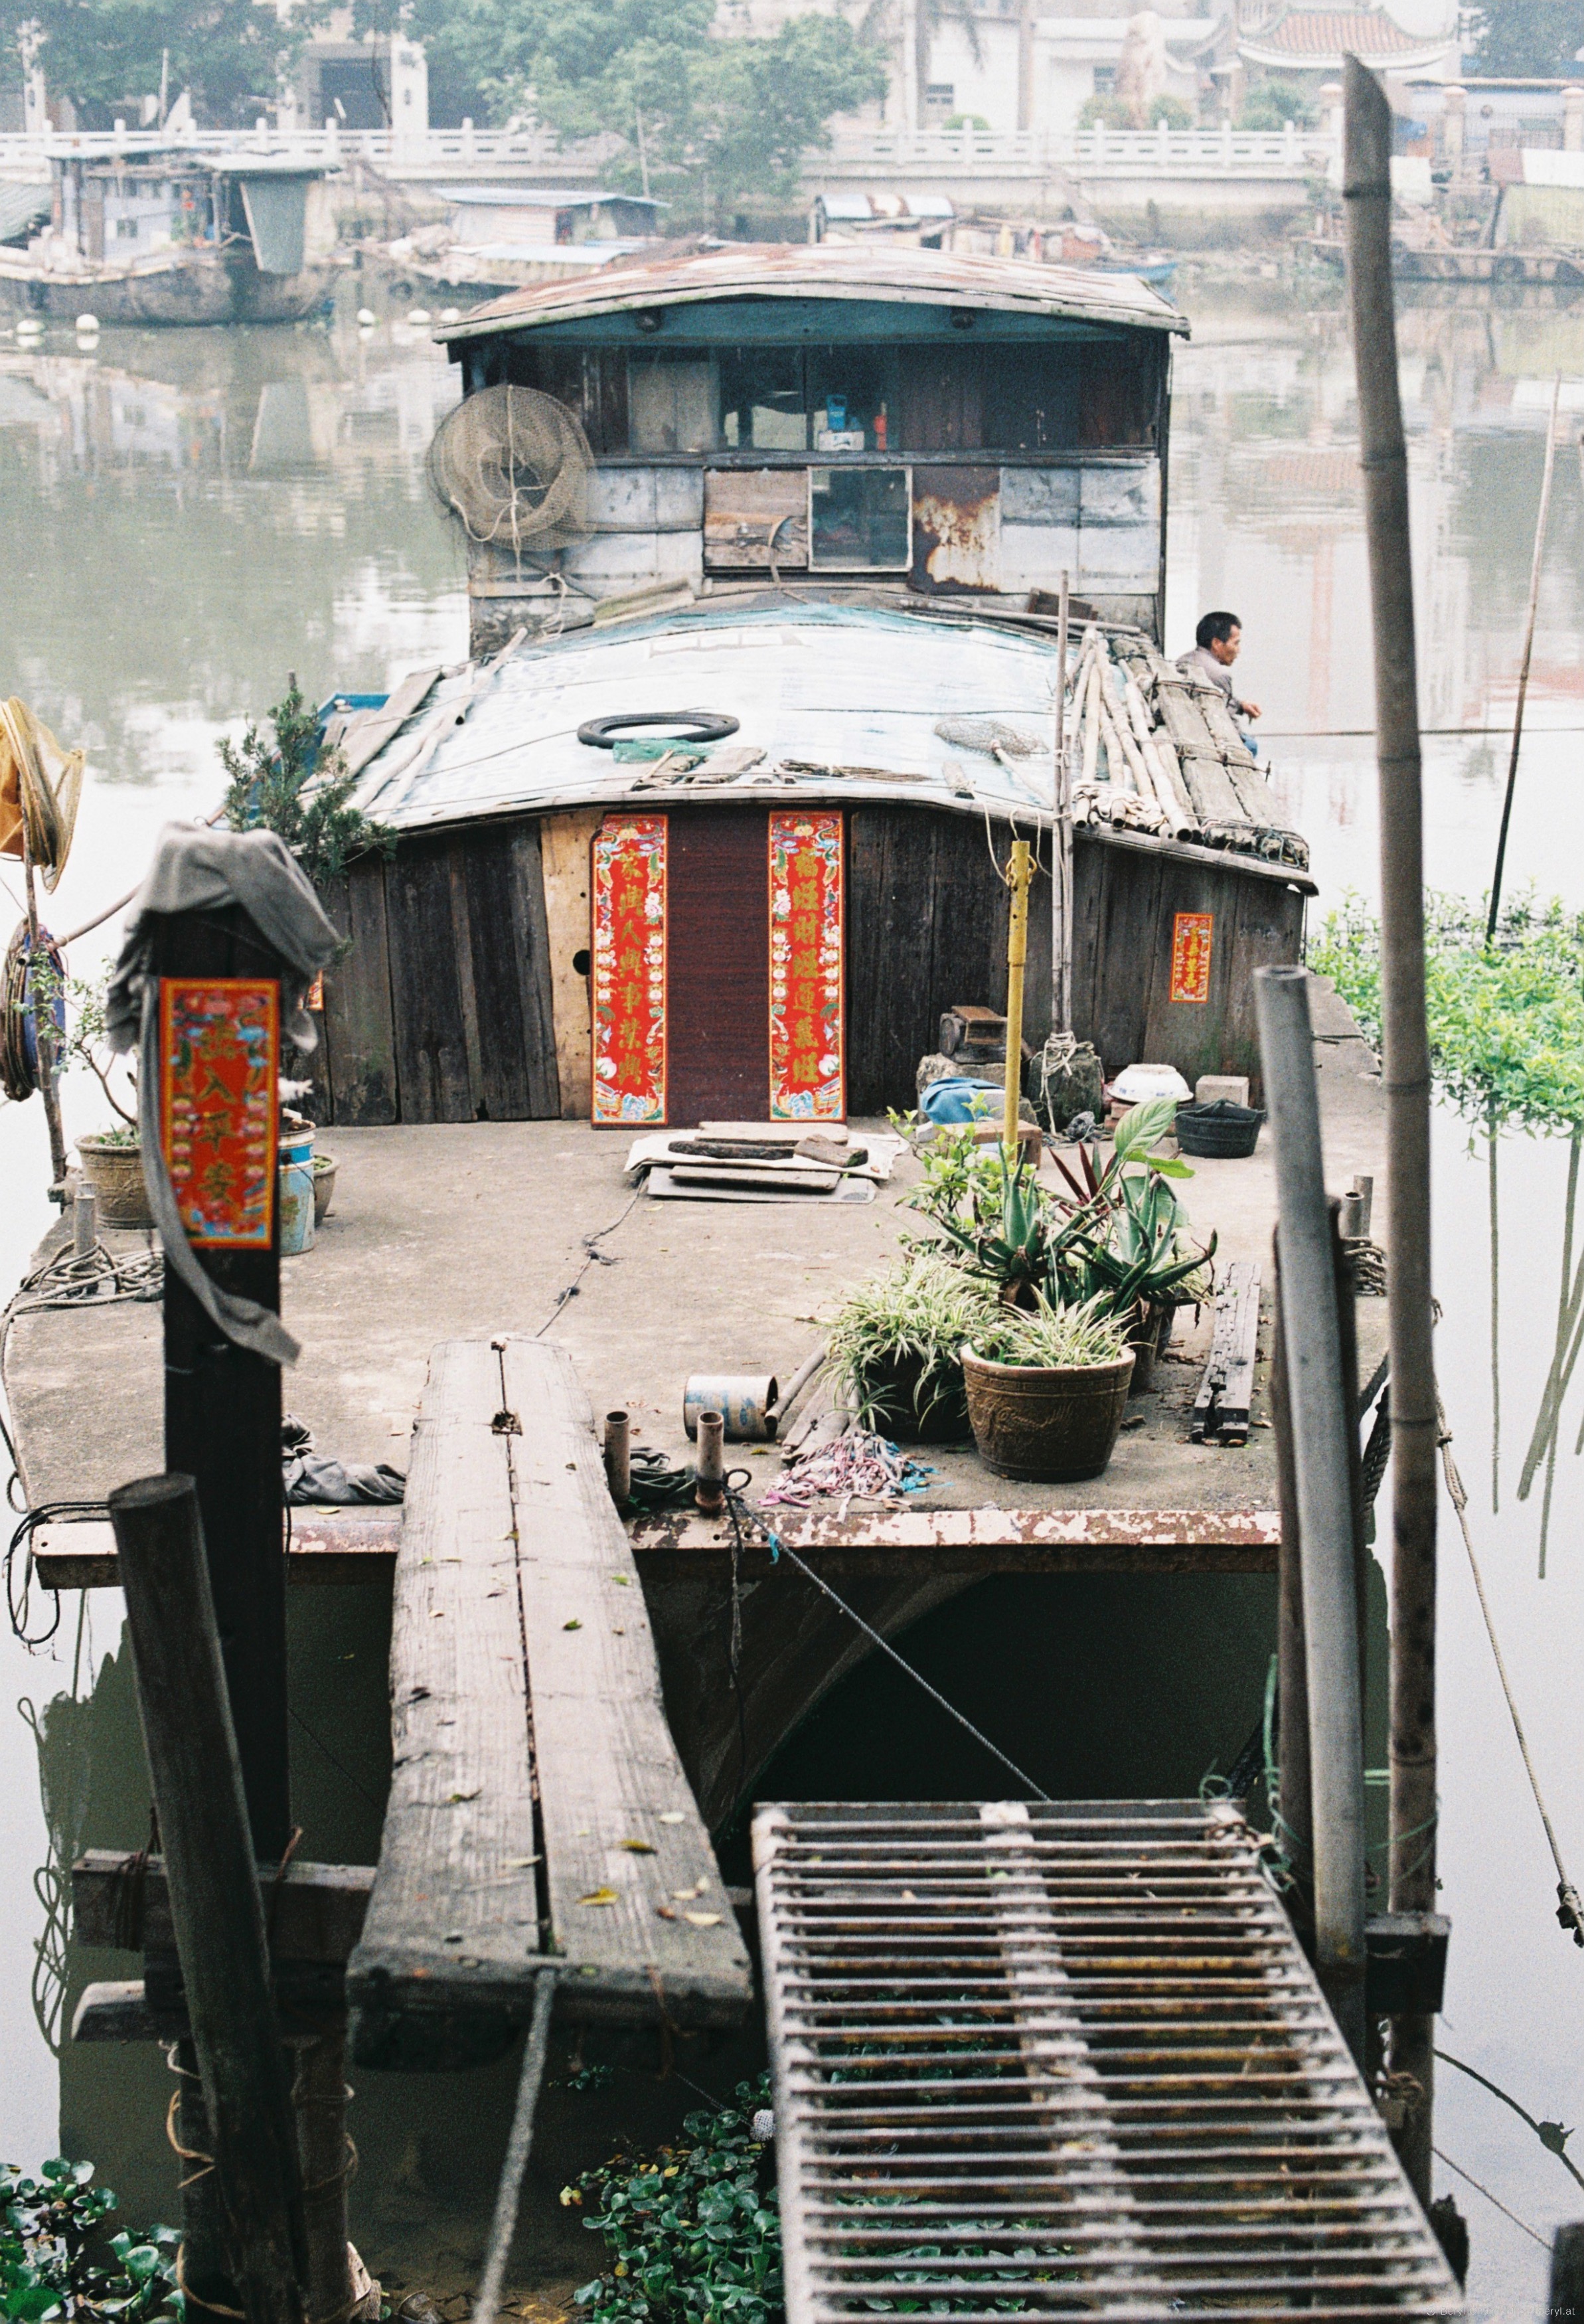
people, street, film, analog, transport, vehicle, nikon, life, 50mm, documentary, nikonf3, snapshots, fujifilmc200, c200, urban area